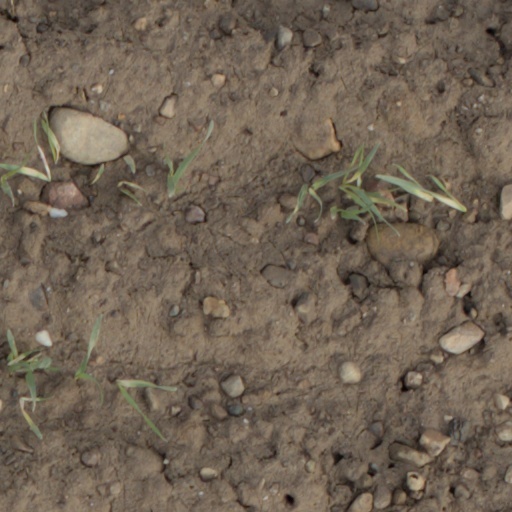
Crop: wheat